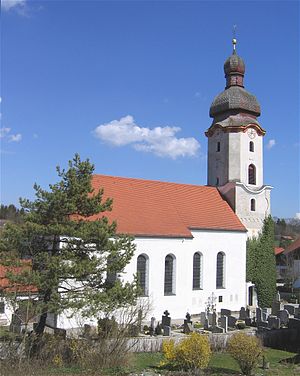
Egling / Fotogalerie
Egling er en kommune i Landkreis Bad Tölz-Wolfratshausen i den sydlige del af Regierungsbezirk Oberbayern i den tyske delstat Bayern, med godt 5.200 indbyggere.